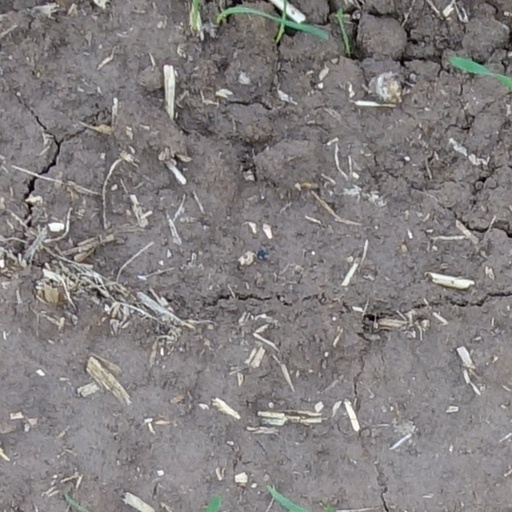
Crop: wheat